Integumentary system

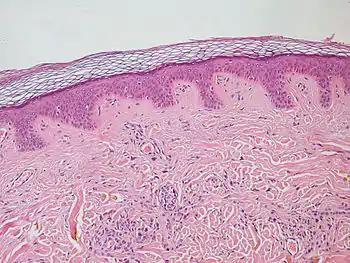
Epidermis and dermis of human skin

The epidermis is the strong, superficial layer that serves as the first line of protection against the outer environment. The human epidermis is composed of stratified squamous epithelial cells, which further break down into four to five layers: the stratum corneum, stratum granulosum, stratum spinosum and stratum basale. Where the skin is thicker, such as in the palms and soles, there is an extra layer of skin between the stratum corneum and the stratum granulosum, called the stratum lucidum. The epidermis is regenerated from the stem cells found in the basal layer that develop into the corneum. The epidermis itself is devoid of blood supply and draws its nutrition from its underlying dermis.